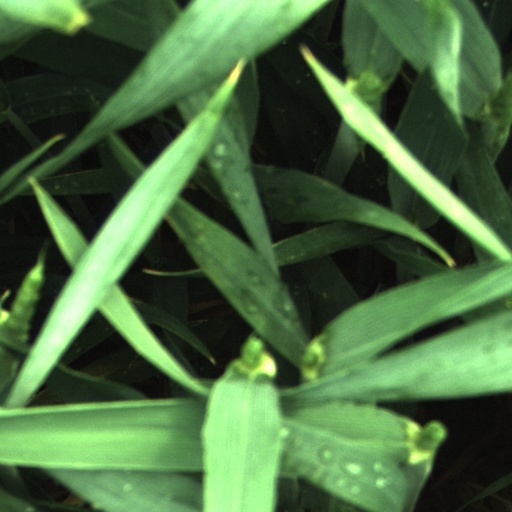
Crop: wheat